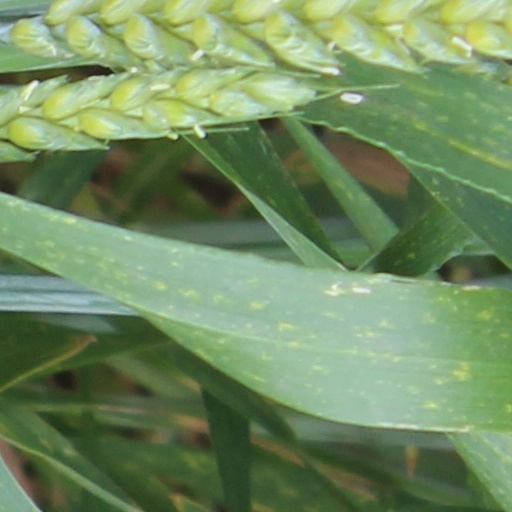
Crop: wheat